Frankenstein Castle

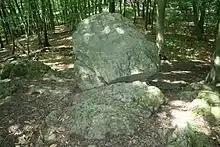
Magnetic stones at Frankenstein

In a remote part of the forest behind Frankenstein Castle on 417 meter high Mount Ilbes, compasses do not work properly due to magnetic stone formations of natural origin. Local nature enthusiasts and witchcraft practitioners are said to perform rituals at these magnetic places on special occasions like Walpurgis Night or summer solstice. The magnetic stones can be visited by everyone, but it is advisable not to disturb ongoing ritual activities at any means. Legend has it that Mount Ilbes is the second most important meeting place for witches in Germany after Mount Brocken in the Harz.